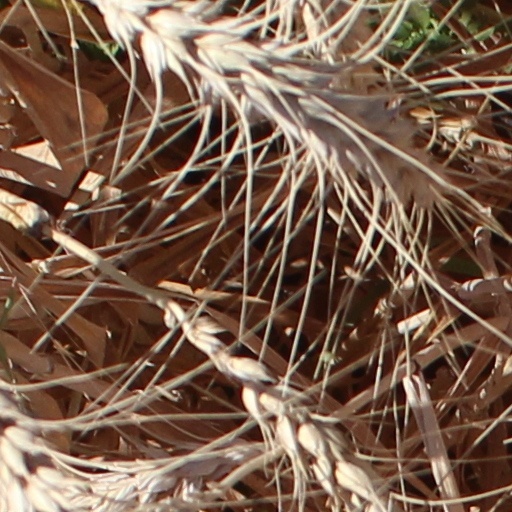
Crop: wheat